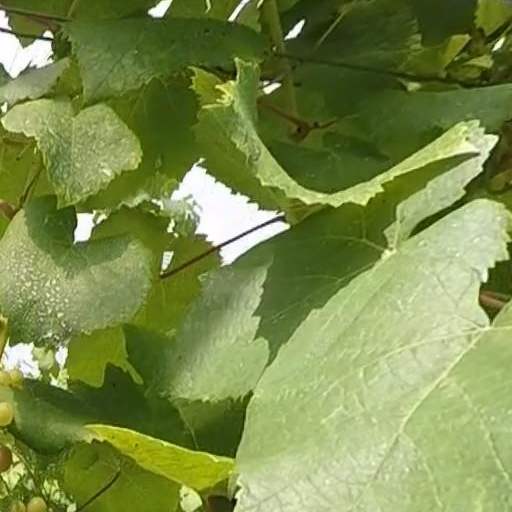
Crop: grape